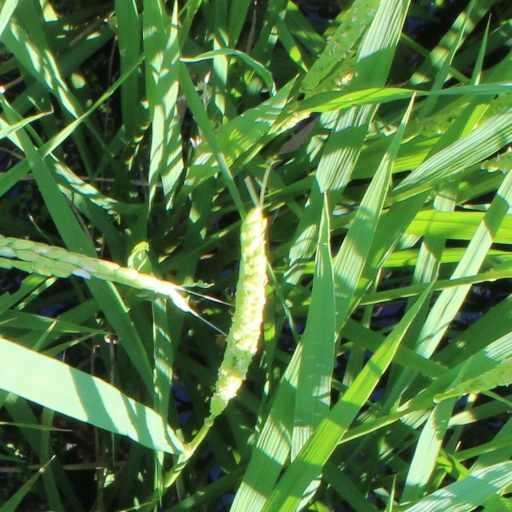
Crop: rice